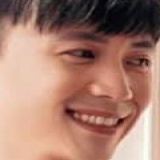
diễn viên Hoàng Anh Vũ